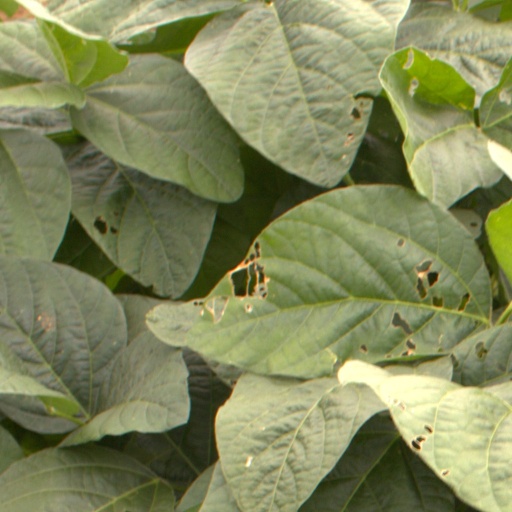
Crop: soybean